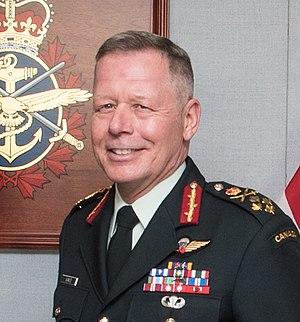
Jonathan Vance est un militaire de carrière et le chef d'état-major de toutes les forces armées canadiennes depuis le 17 juillet 2015.
Le Chef d'état-major de la Défense abrégé en CEMD est la deuxième position la plus haute de la hiérarchie des Forces armées canadiennes, se situant immédiatement après le commandant en chef. Le CEMD dirige le Conseil des Forces armées et a la responsabilité de commander, de contrôler et d'administrer les FAC ainsi que de développer les stratégies, les plans et les besoins militaires. La position est occupée par l'officier le plus senior des FAC. Il s'agit généralement du seul officier des FAC portant le grade de général ou d'amiral.
Kingston est une municipalité du Canada, située en Ontario. Au recensement de 2011, la région métropolitaine comptait 159 561 habitants.